Emma Barrandeguy

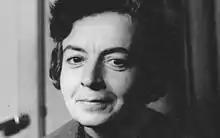
Emma Barrandeguy

Emma Barrandeguy (8 March 1914 – 19 December 2006) was an Argentine writer, journalist, poet, storyteller and playwright.